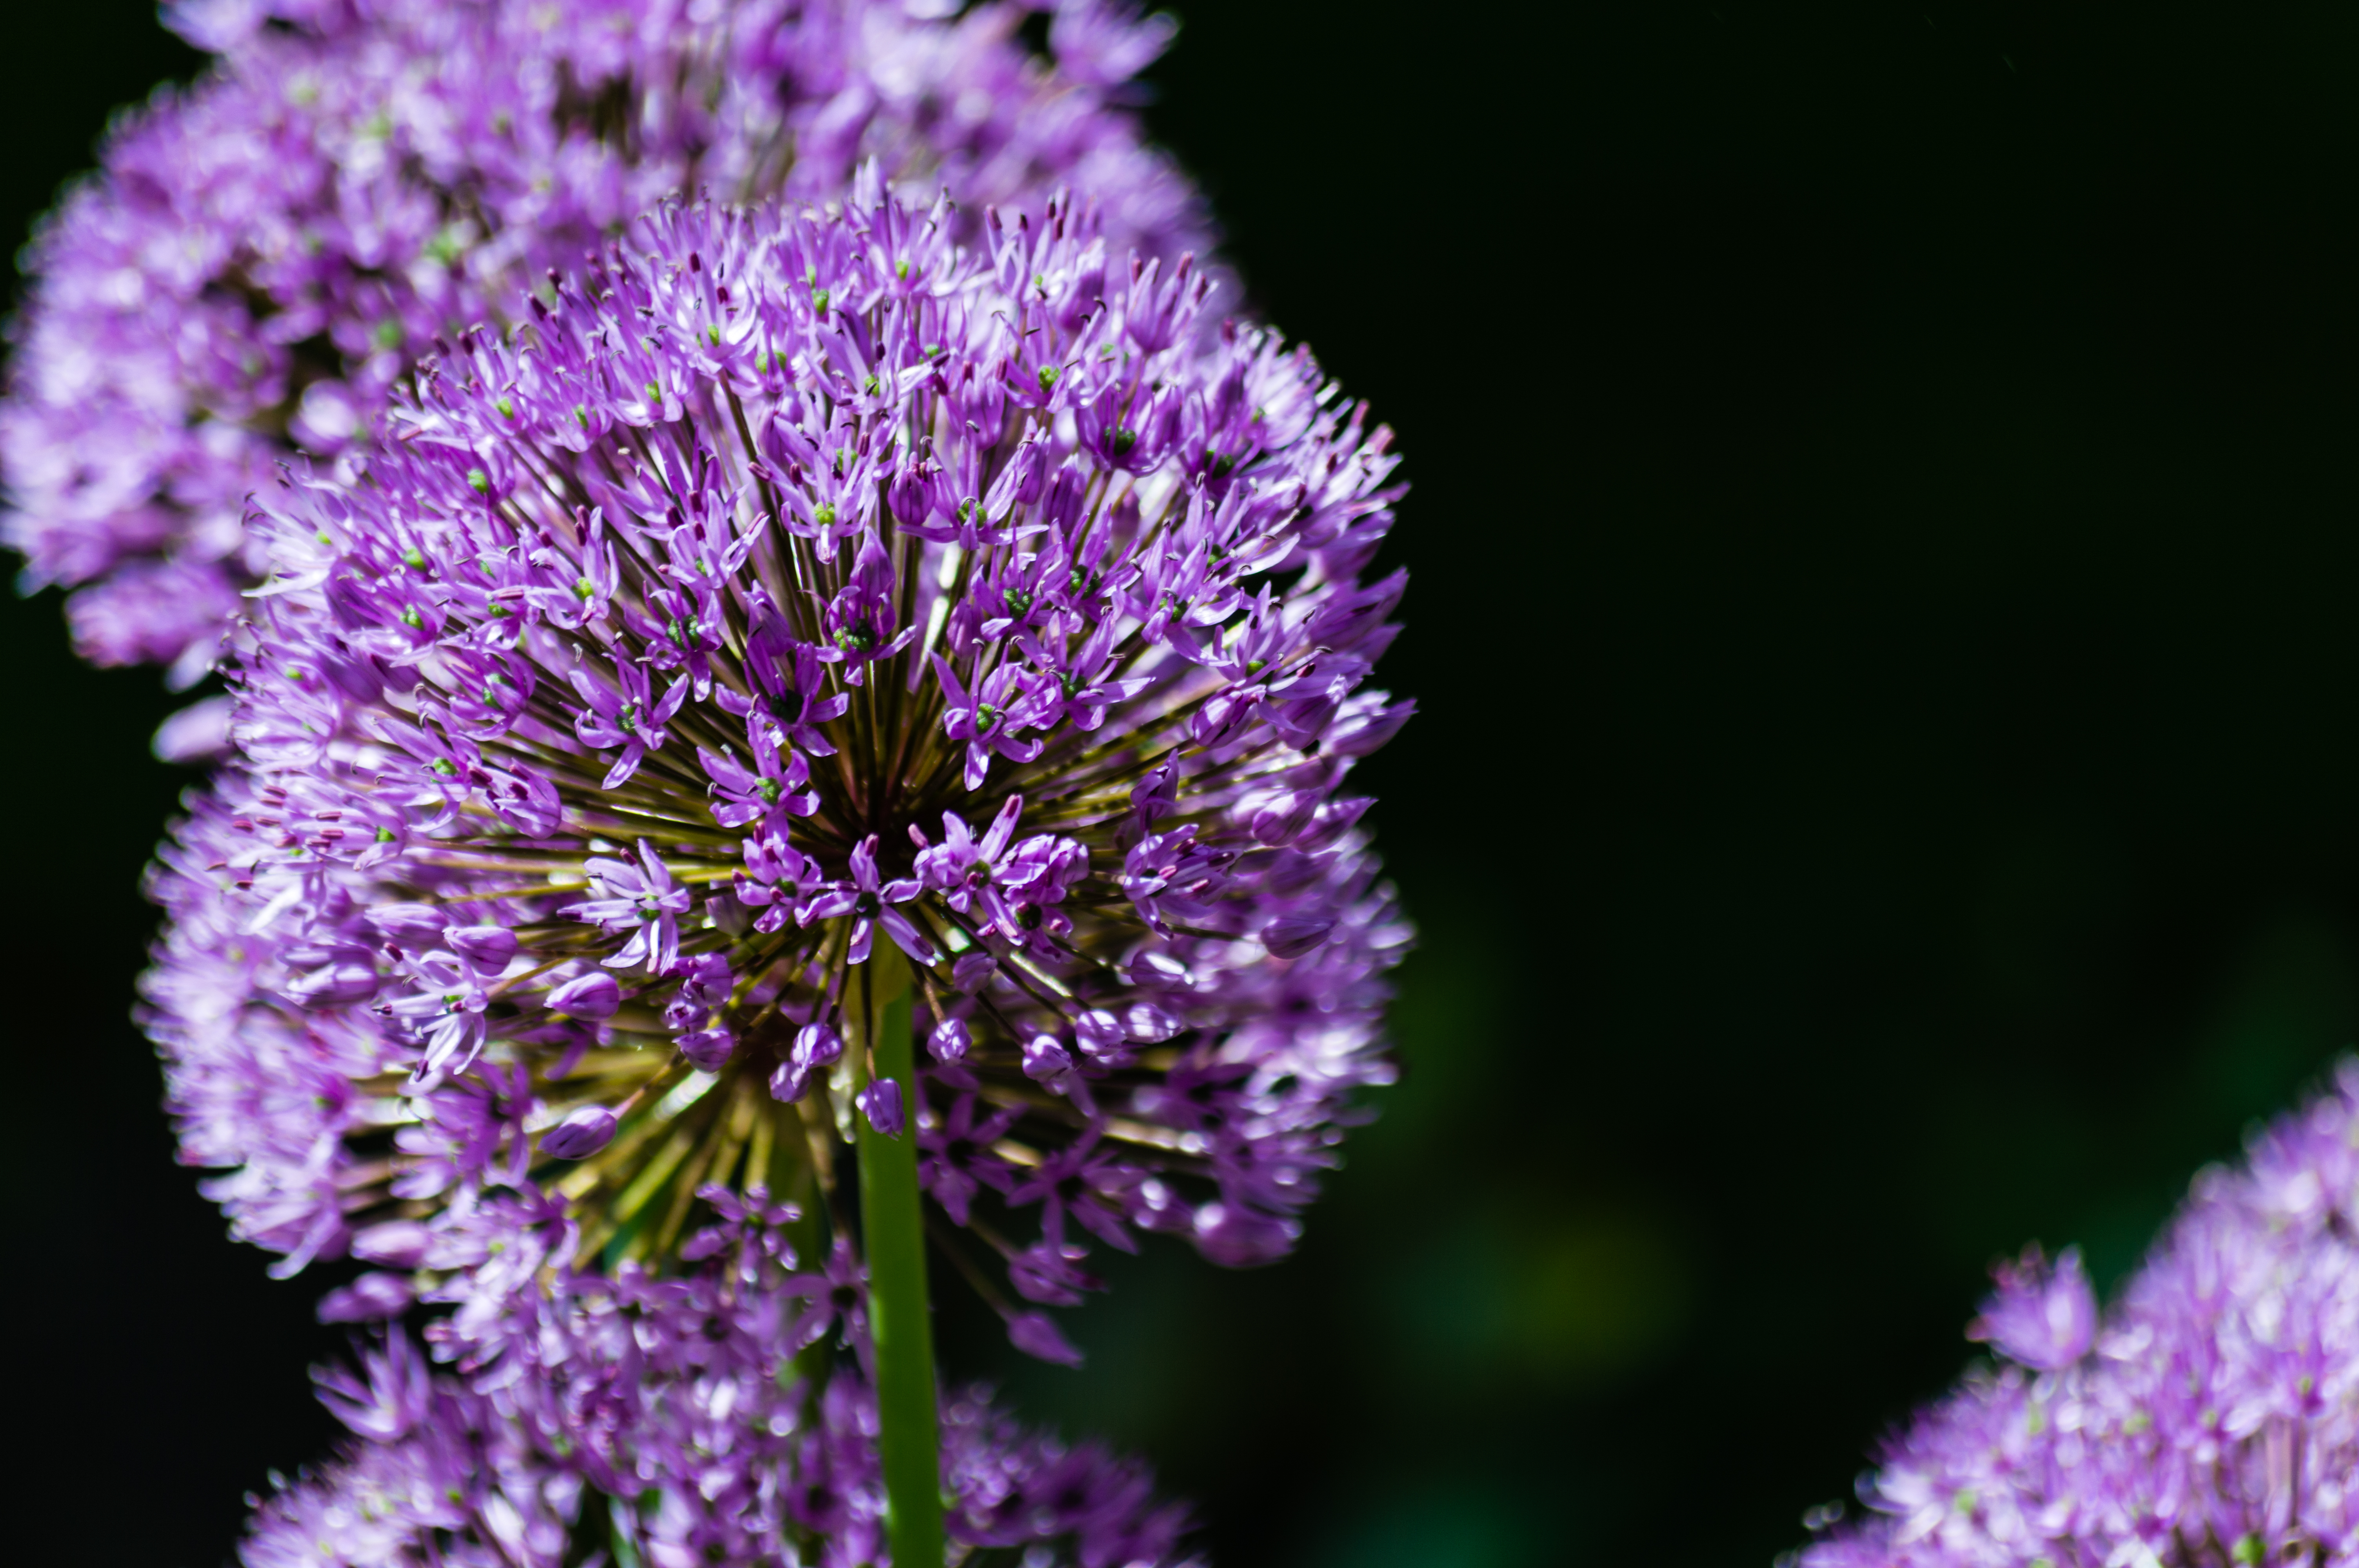
bokeh, plant, flower, petal, flora, wildflower, close up, bokehwhores, bokehoftheday, standard, macro photography, flowering plant, daisy family, annual plant, land plant